Maria la del Barrio (Philippine TV series)

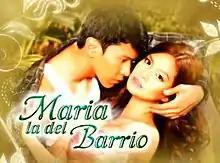
Title card

Maria la del Barrio is a Philippine television drama series broadcast by ABS-CBN. The series is based on the 1995 Mexican drama series of the same title. Directed by Rory B. Quintos, Richard V. Somes and Don M. Cuaresma, it stars Erich Gonzales and Enchong Dee. It aired on the network's Primetime Bida line up and worldwide on TFC from August 15, 2011 to March 2, 2012, replacing "Mula sa Puso" and was replaced by "Wako Wako".